Joshua Abrego

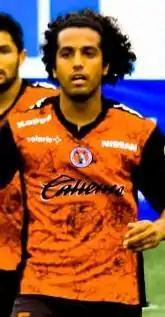

Joshua Emmanuel Ábrego Mortera (born 15 November 1986) is a Mexican former footballer.